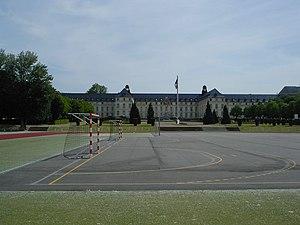
Vue générale du Lycée Militaire de Saint Cyr Auteur: Ledoux Olivier - user
Le lycée militaire de Saint-Cyr est l'un des six lycées de la Défense du ministère des Armées français, situé à Saint-Cyr-l'École. Les bâtiments du lycée ont un passé historique particulièrement riche : en effet, l’ont précédé la Maison royale de Saint-Louis, le Prytanée militaire et l'École spéciale militaire. Les devises du lycée sont « Plutôt mourir » et « La véritable école du commandement est donc la culture générale ».